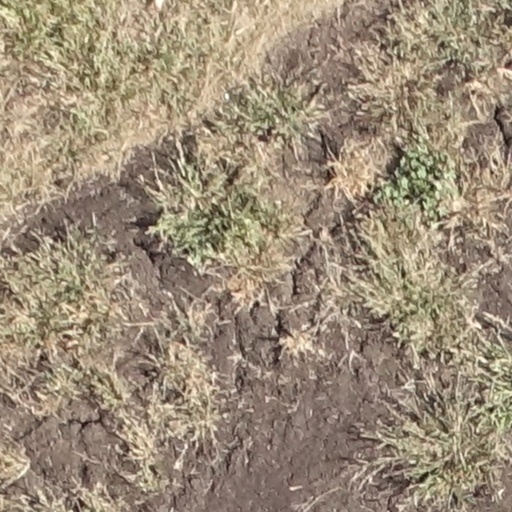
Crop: sorghum